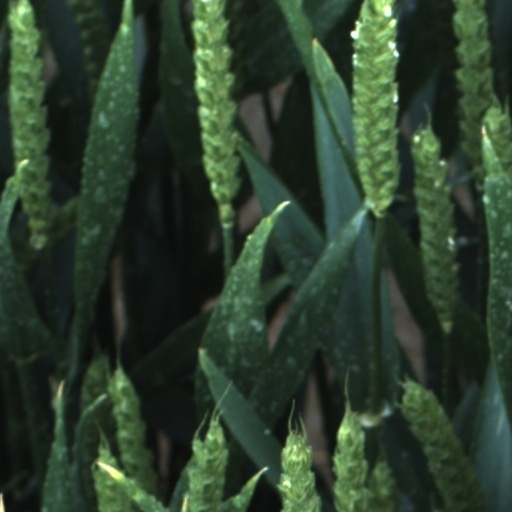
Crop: wheat